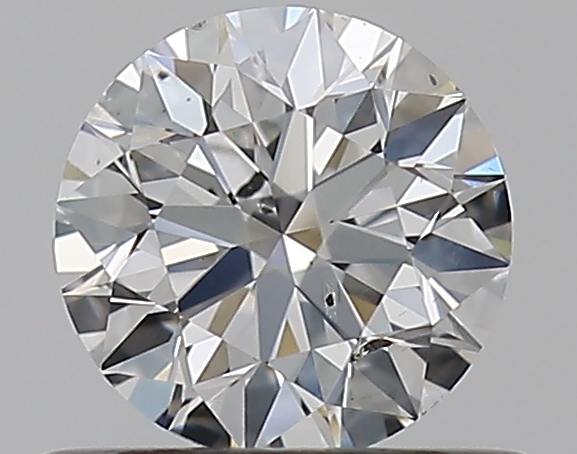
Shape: round
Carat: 0.5
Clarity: SI1
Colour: G
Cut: EX
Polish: EX
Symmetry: EX
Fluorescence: N
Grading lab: GIA
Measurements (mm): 5.07 x 5.1 x 3.17